Die Zeit, die Tag und Jahre macht, BWV 134a

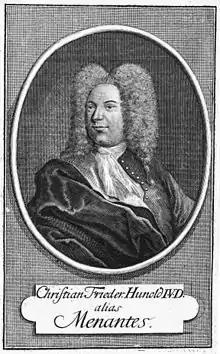
Christian Friedrich Hunold, the librettist

The cantata develops from a sequence of alternating recitatives and arias to a final chorus. This structure is similar to other cantatas Bach composed in Köthen, but it is different from most of his church cantatas, which begin with a weighty choral movement and end with a four-part chorale. All recitatives and one aria are dialogues. The recitatives are secco recitatives, accompanied only by the continuo. Richard D. P. Jones notes that the music of the Köthen secular cantatas is abundant in duets in the spirit of opera, with dances in Italian and French style.